Fort York

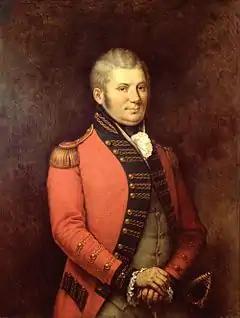
John Graves Simcoe, the lieutenant governor of Upper Canada. He first considered establishing a garrison in Toronto during the 1790s.

He also envisioned the fort serving as the centre of a transportation network where British forces could be dispatched throughout the colony. Simcoe planned for the fort to be connected to a network of subsidiary fortifications along a series of east-west roads acting as an alternate transportation route to the Great Lakes, and the north-south portage route that leads to the Georgian Bay. The latter route was vital for maintaining communication with British outposts in lakes Huron, Michigan, and Superior, in the event the routes through Lake Erie and the Detroit River become cut off by Americans forces. However, many of the planned subsidiary forts were never built, with Simcoe unable to procure the funds needed to build them.